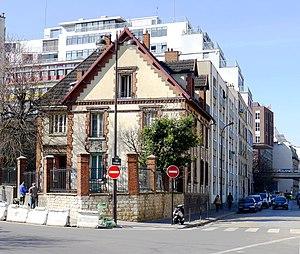
Angle des rues du Chevaleret et Cantagrel - Paris XIII
La rue du Chevaleret est une voie située dans le quartier de la Gare du 13ᵉ arrondissement de Paris.